Kazungula Bridge

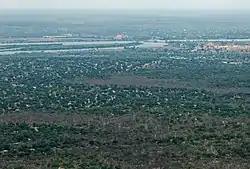
Kazungula Bridge under construction over the Zambezi, at the duo-tripoint between Namibia and Zimbabwe, and crossing between Botswana and Zambia

Kazungula Bridge is a road and rail bridge over the Zambezi River between the countries of Zambia and Botswana at the town of Kazungula. The and bridge, which has a longest span of , links the town of Kazungula in Zambia with Botswana. Between the two traffic lanes and pedestrian footways there is a single railway line (although currently unconnected), which will eventually become a section in the proposed Mosetse–Kazungula–Livingstone Railway. The bridge construction, which took 10 years to complete, was overseen by the South Korean construction firm Daewoo E&C.